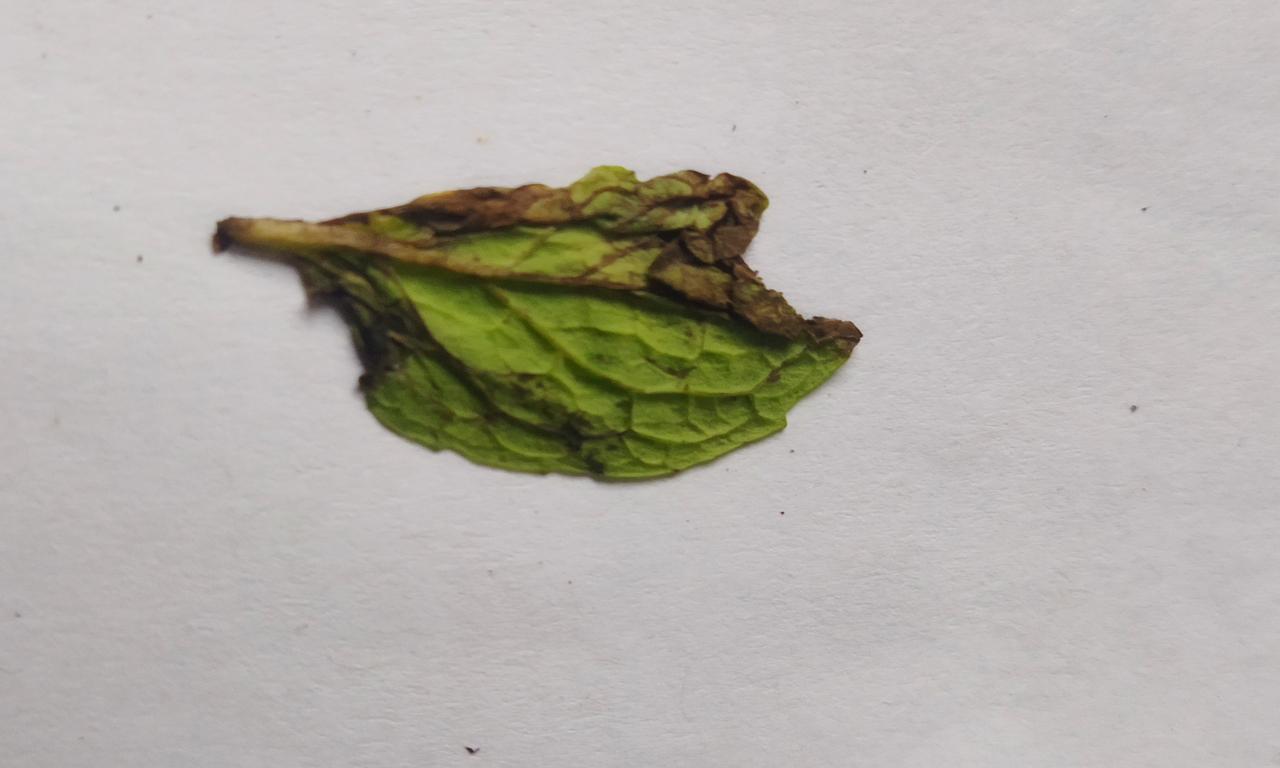
Label: Spoiled